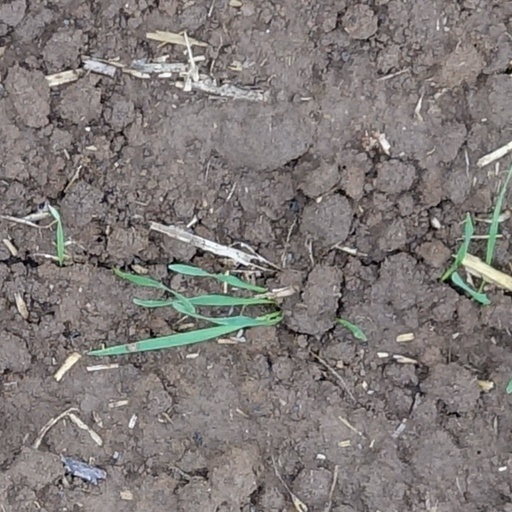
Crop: wheat